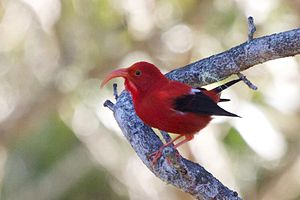
Iiwi
Iiwi er en spurvefugl, der lever på Hawaii.